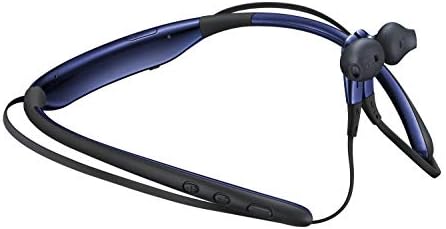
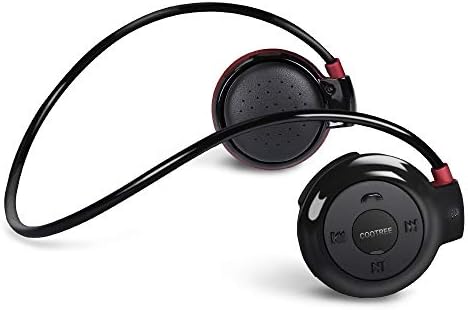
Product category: headphones
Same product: no